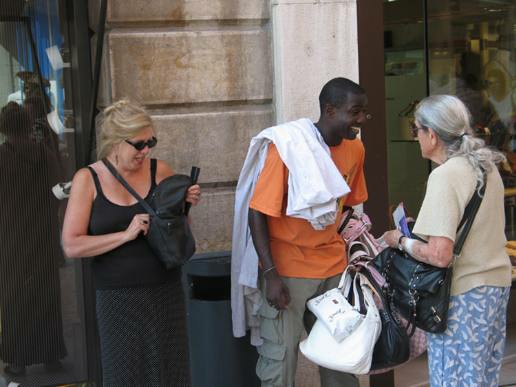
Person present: Yes